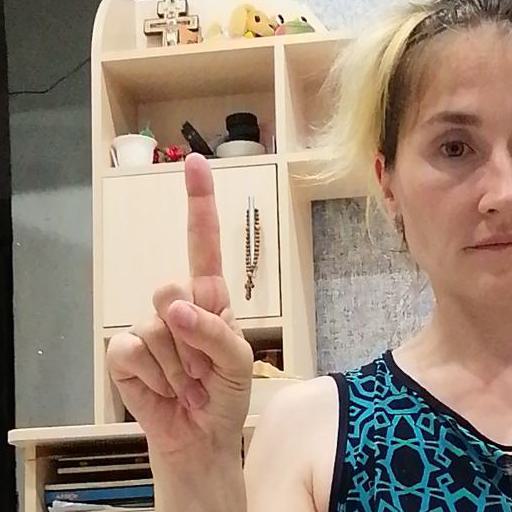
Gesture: one